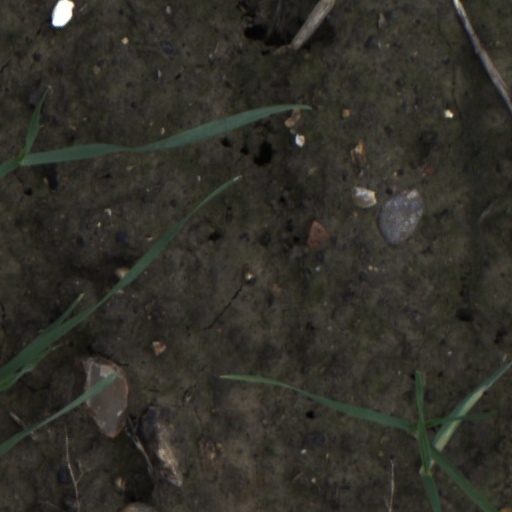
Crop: wheat